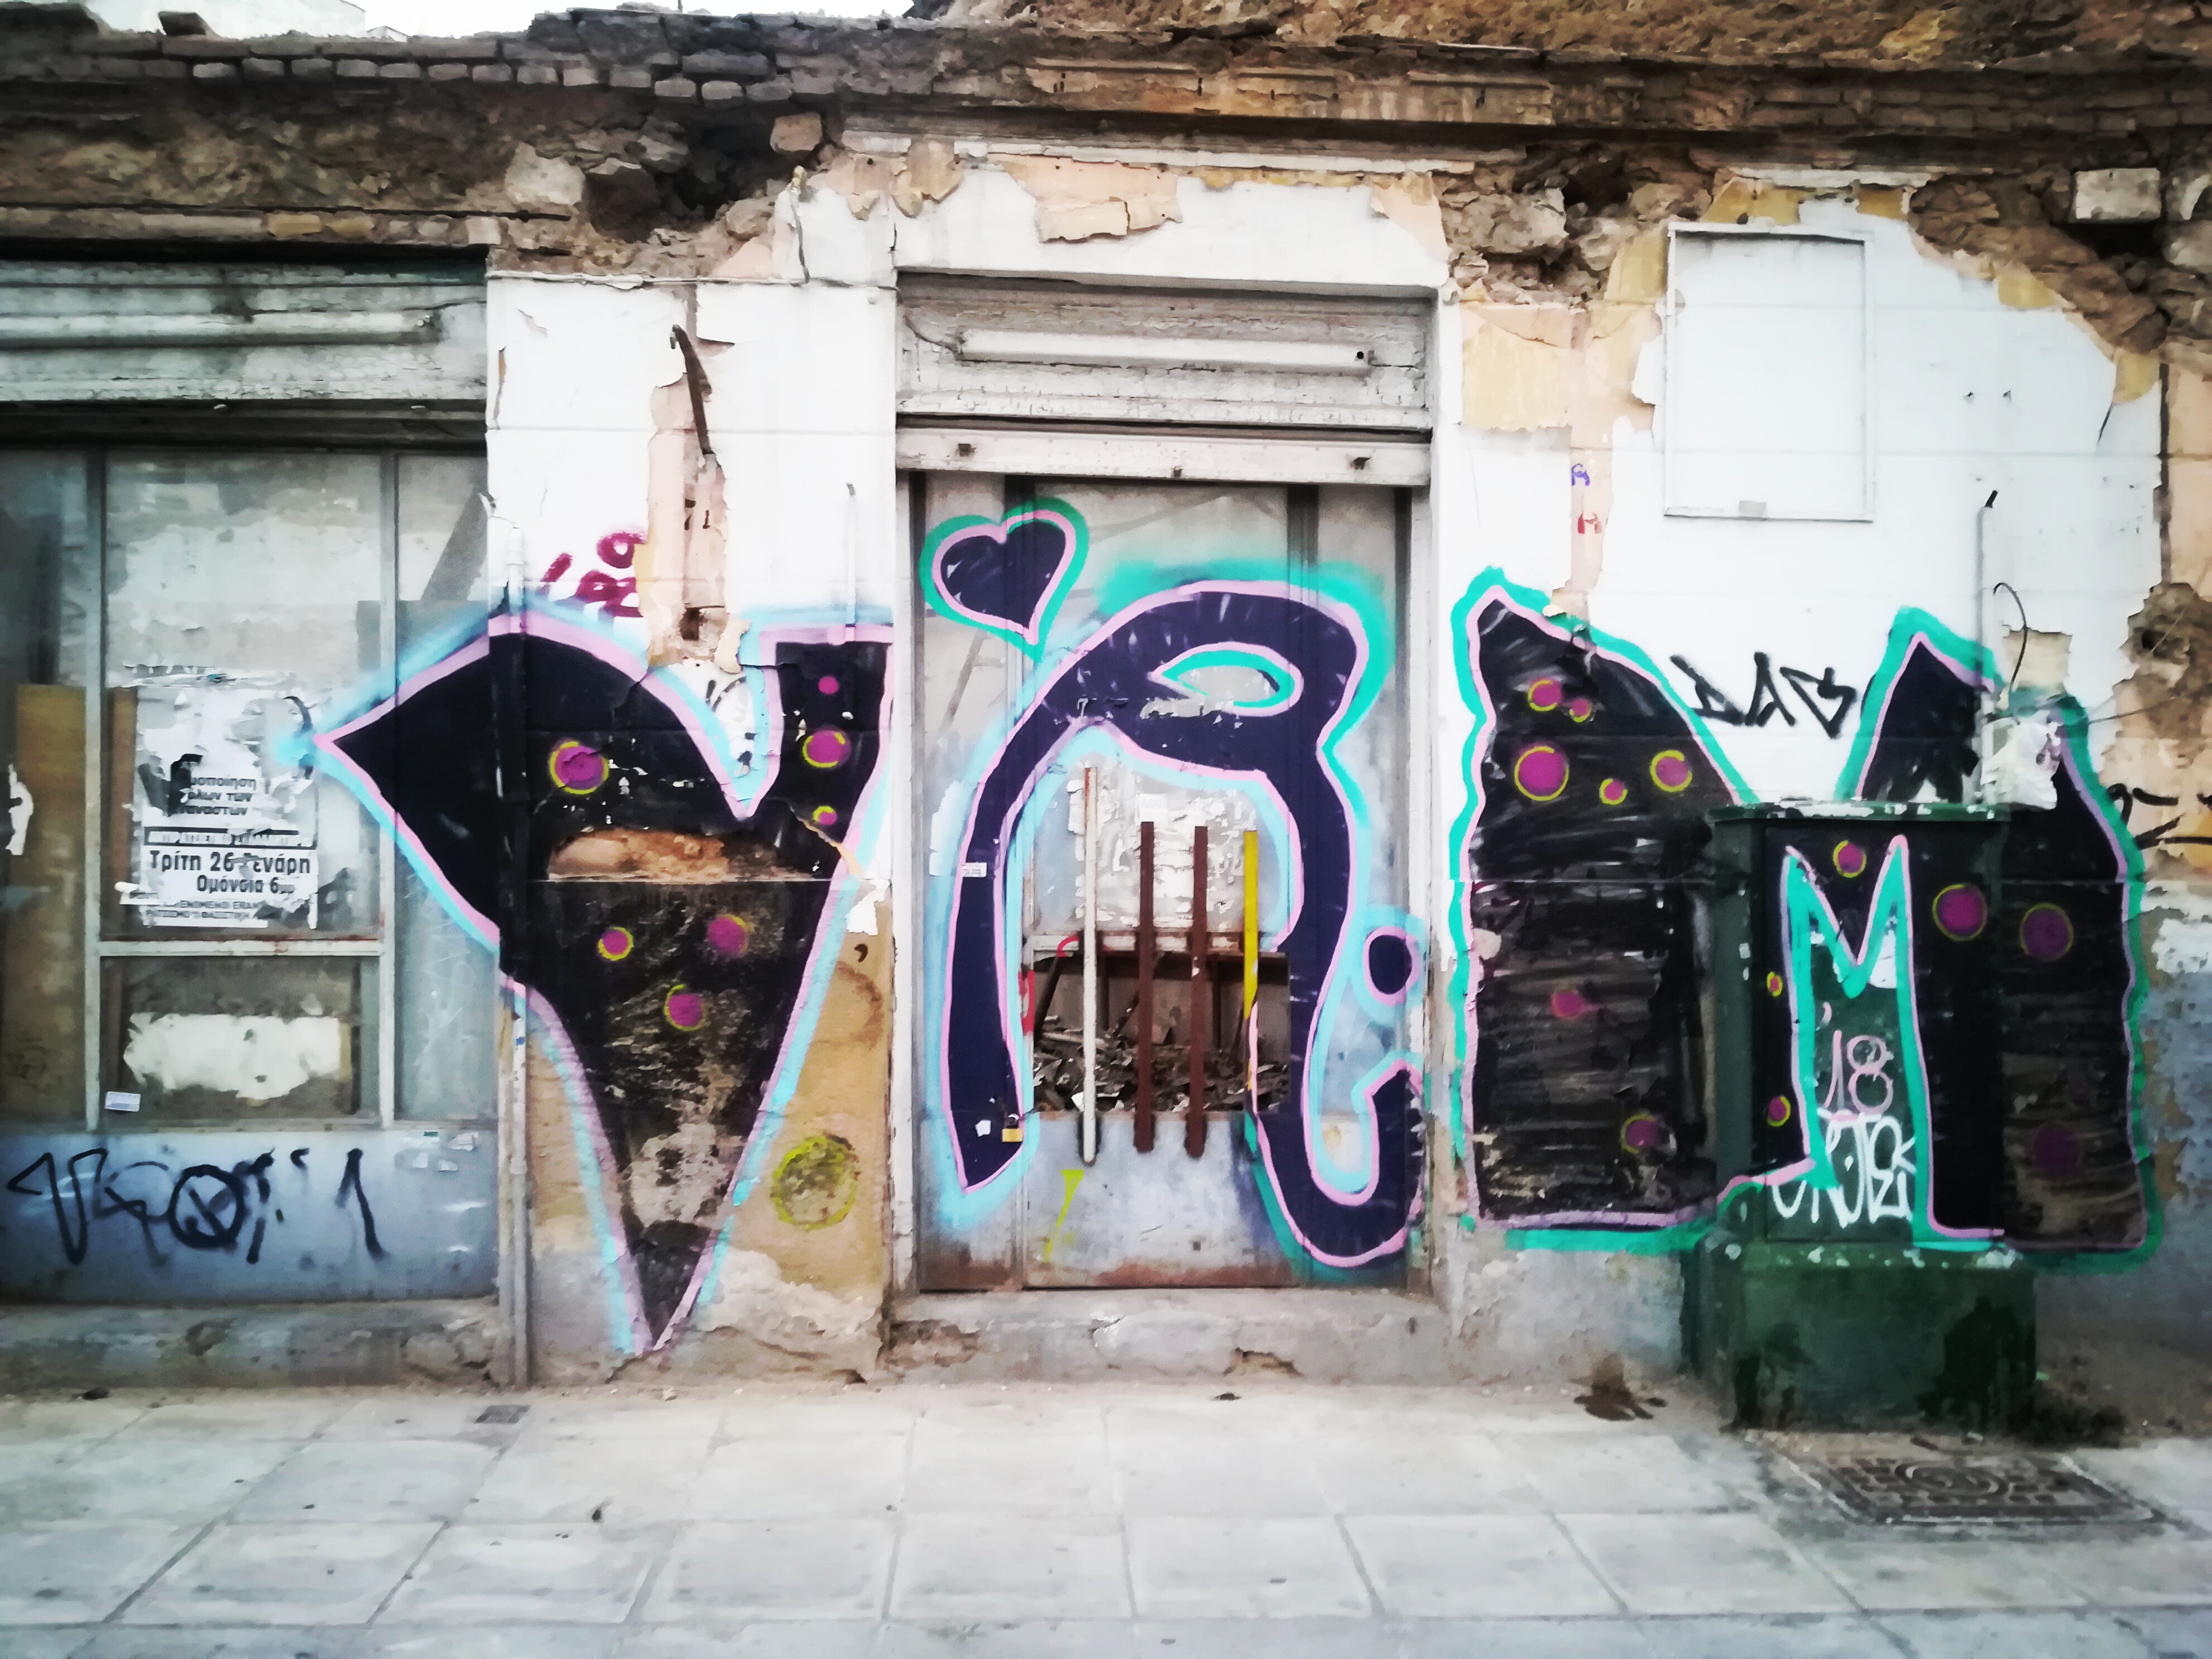
athens, walls, street art, road, wall, art, graffiti, street, mural